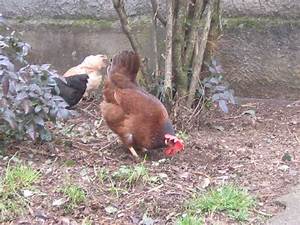
Label: gallina